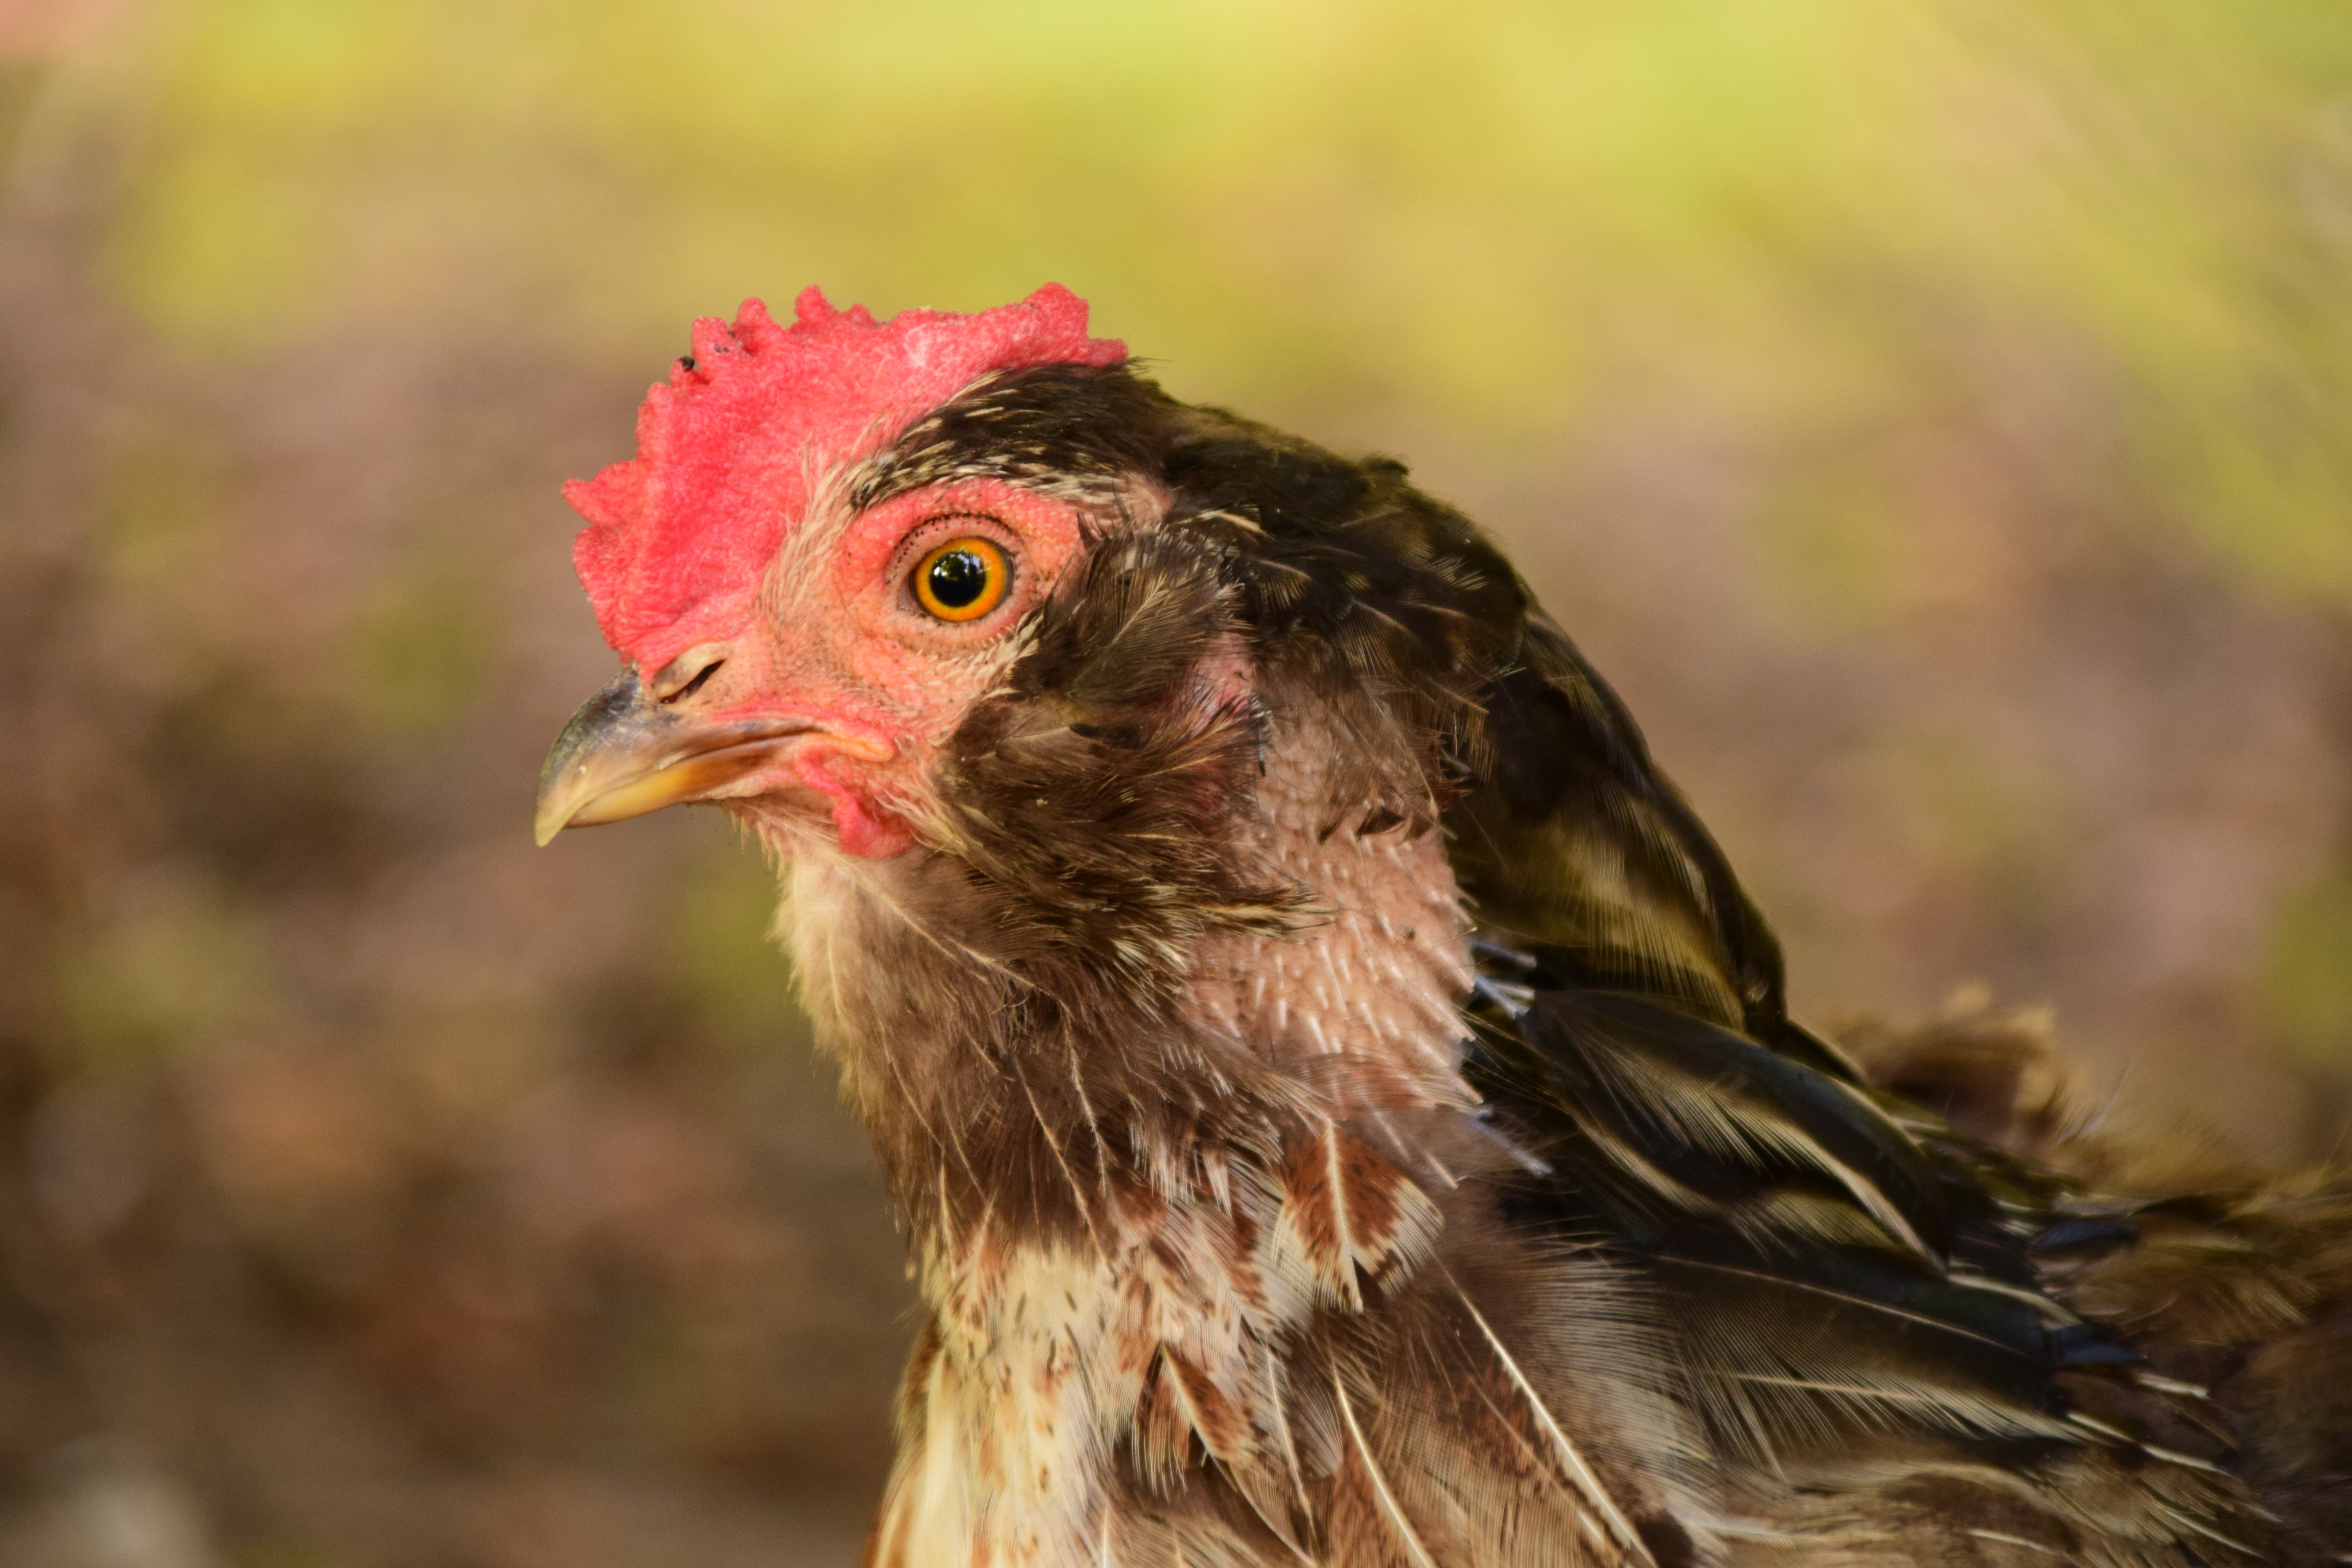
bird, meadow, prairie, view, summer, wildlife, beak, close, chicken, fauna, poultry, hen, eyes, galliformes, head, vertebrate, out, bill